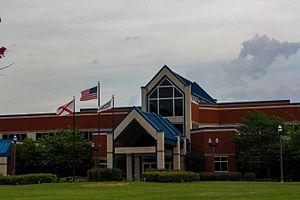
La ville américaine de Gardendale est située dans le comté de Jefferson, dans l’Alabama. Lors du recensement de 2010, sa population s’élevait à 13 893 habitants.